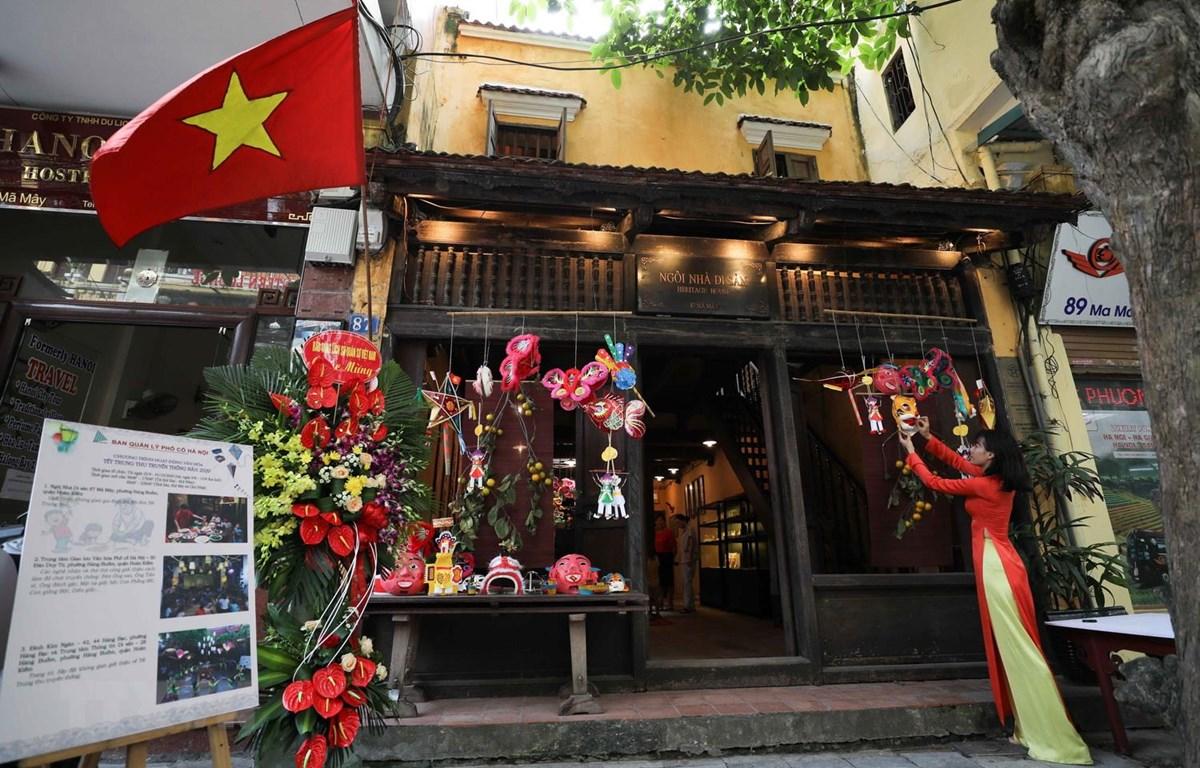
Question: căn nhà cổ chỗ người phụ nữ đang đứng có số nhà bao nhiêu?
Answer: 87